The First Mass

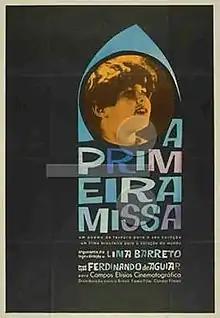
Theatrical release poster

The First Mass is a 1961 Brazilian drama film directed by Lima Barreto, based on Nair Lacerda's short story "Nhá Colaquinha Cheia de Graça". It was entered into the 1961 Cannes Film Festival.